Sund IF

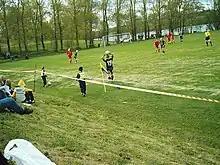
Svenska Cupen ladies match between Sund IF and Umeå IK on 27 May 2004 at Malands IP

Sund IF is a Swedish football club located in Sundsbruk in Sundsvall Municipality, Västernorrland County.